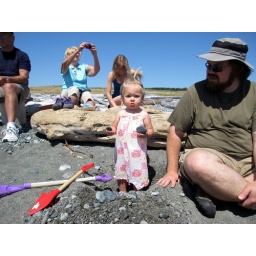
Digging in the rocks and sand